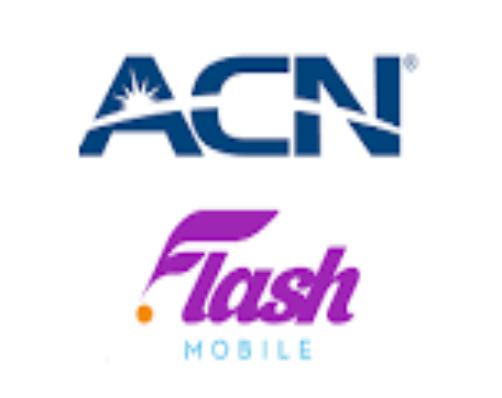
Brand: ACN
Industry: Others